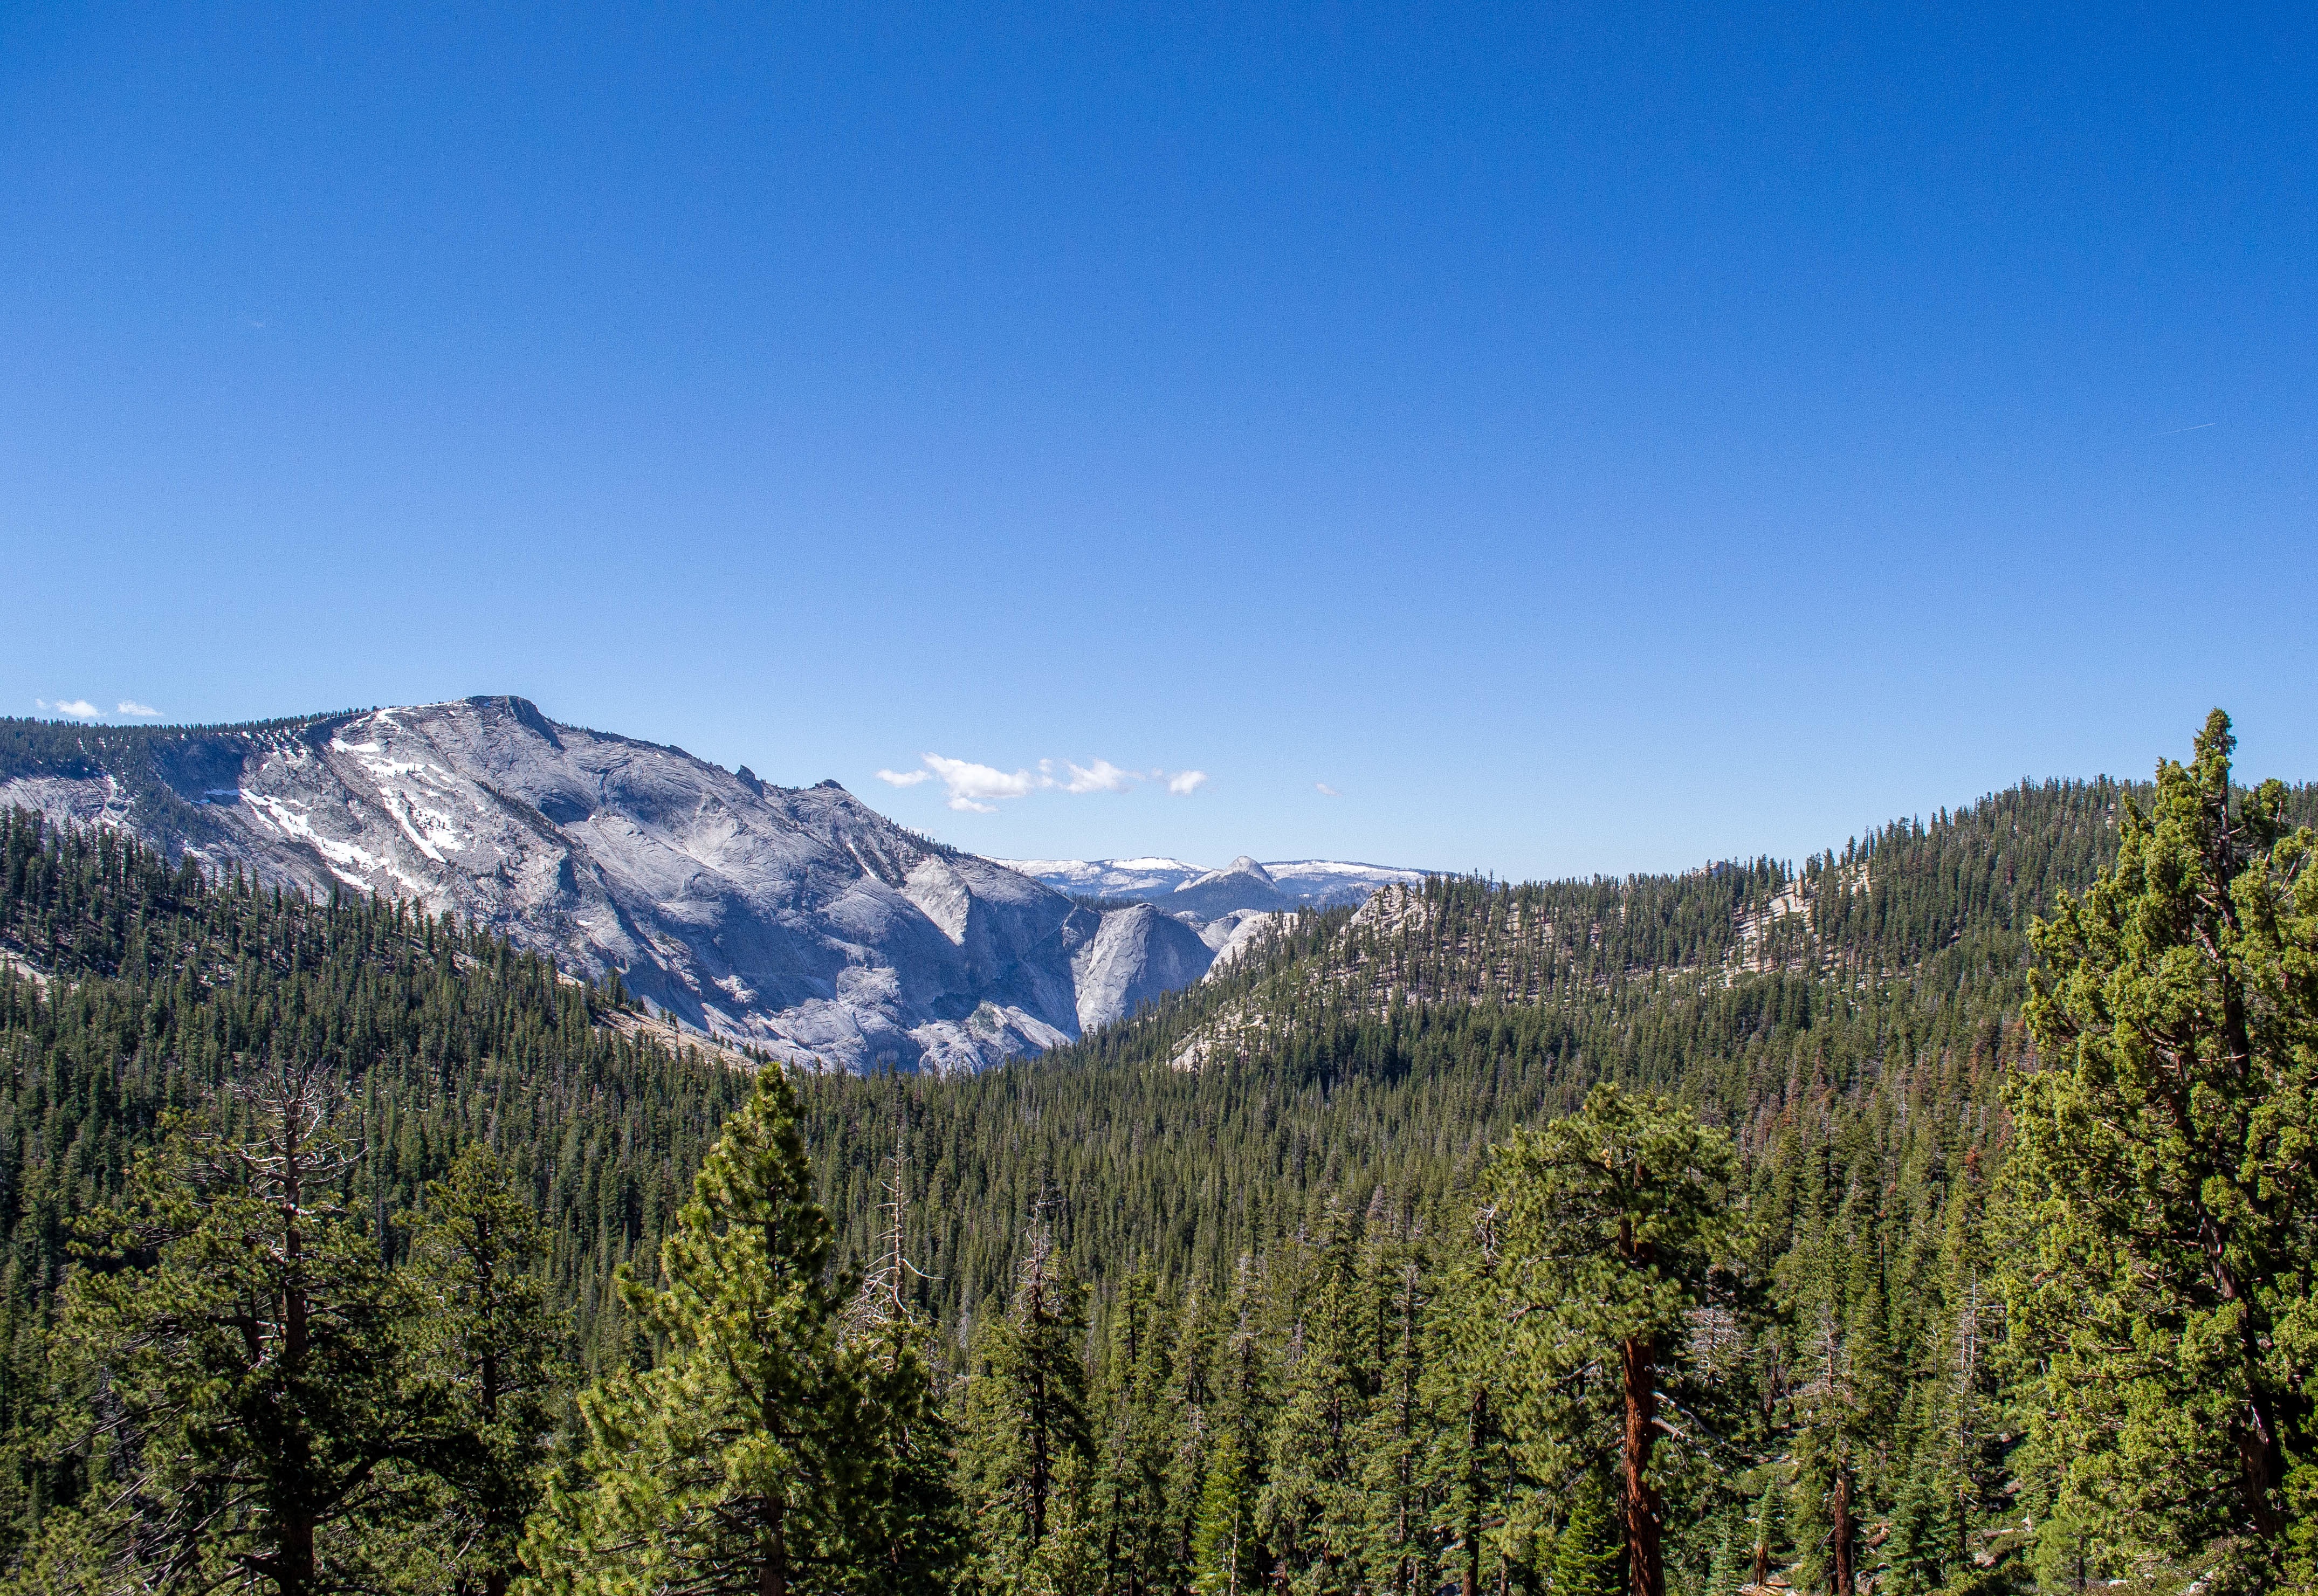
tree, nature, forest, wilderness, walking, mountain, trail, meadow, adventure, mountain range, ridge, plateau, fell, ecosystem, landform, mountain pass, geographical feature, mountainous landforms